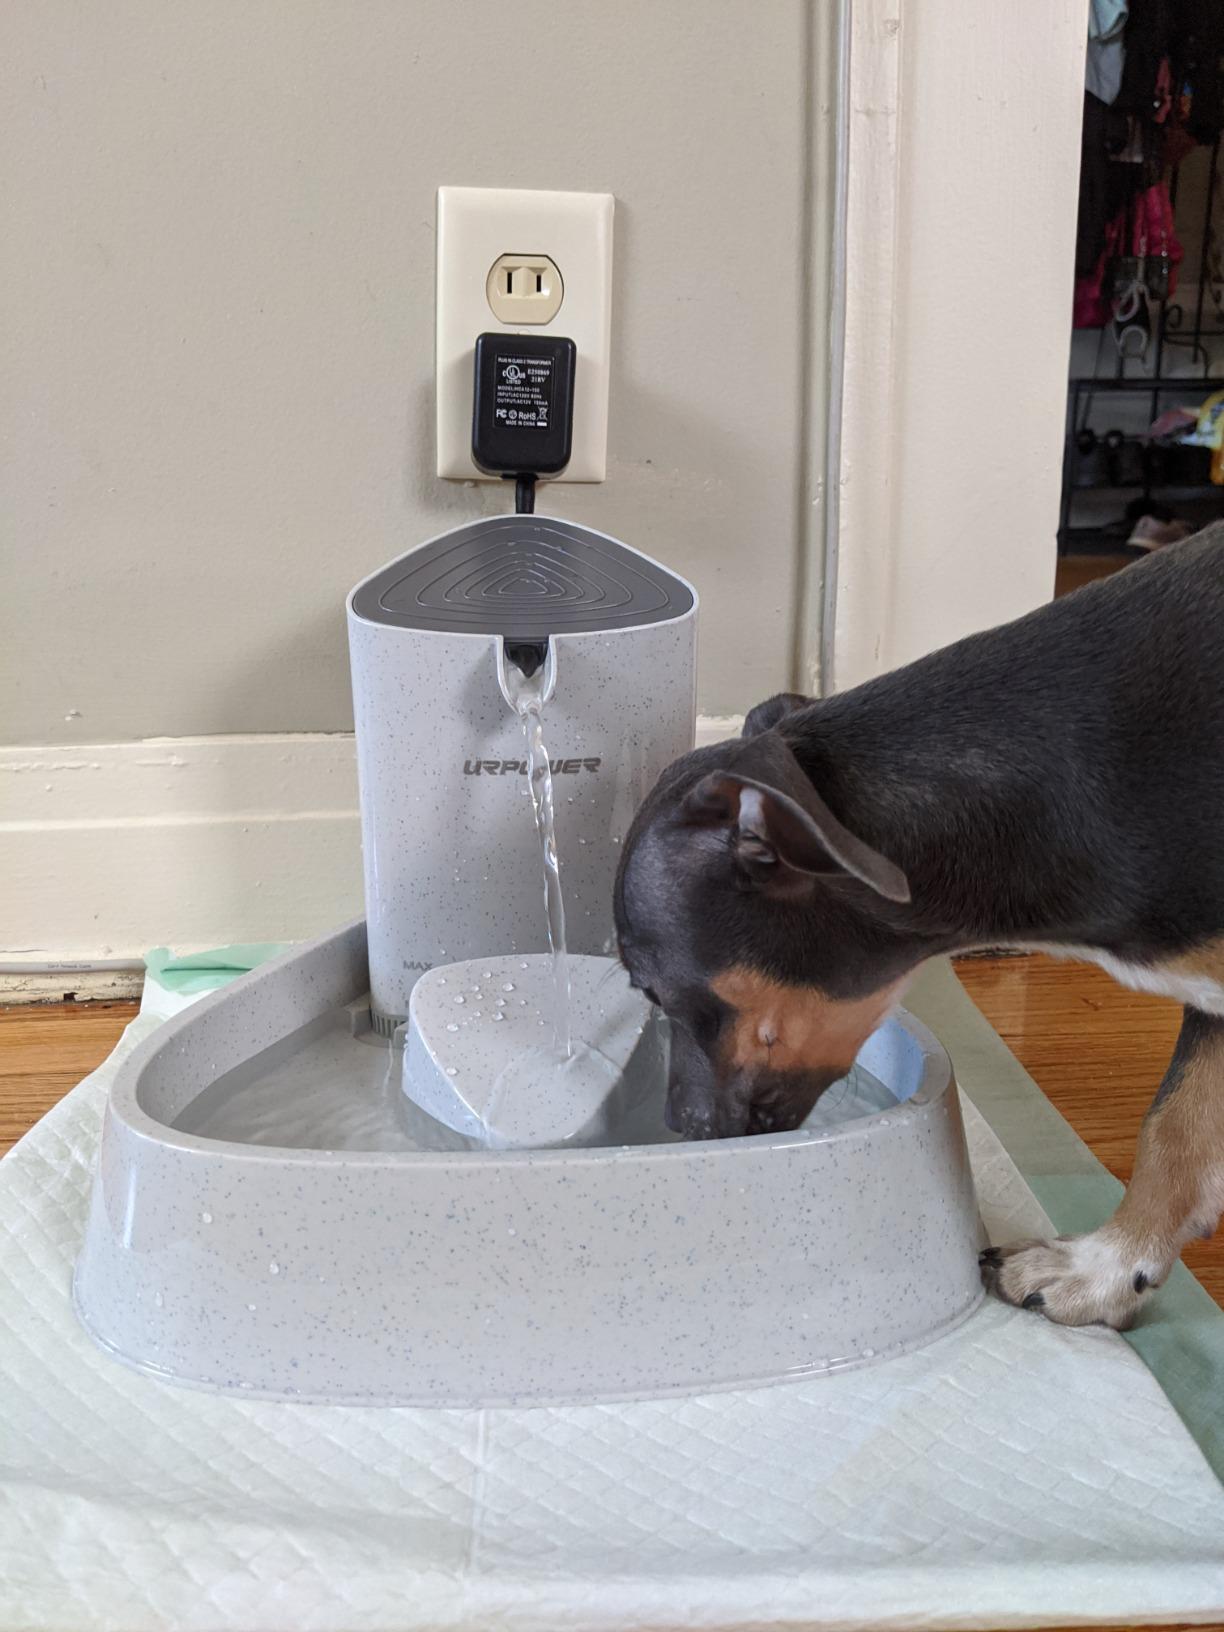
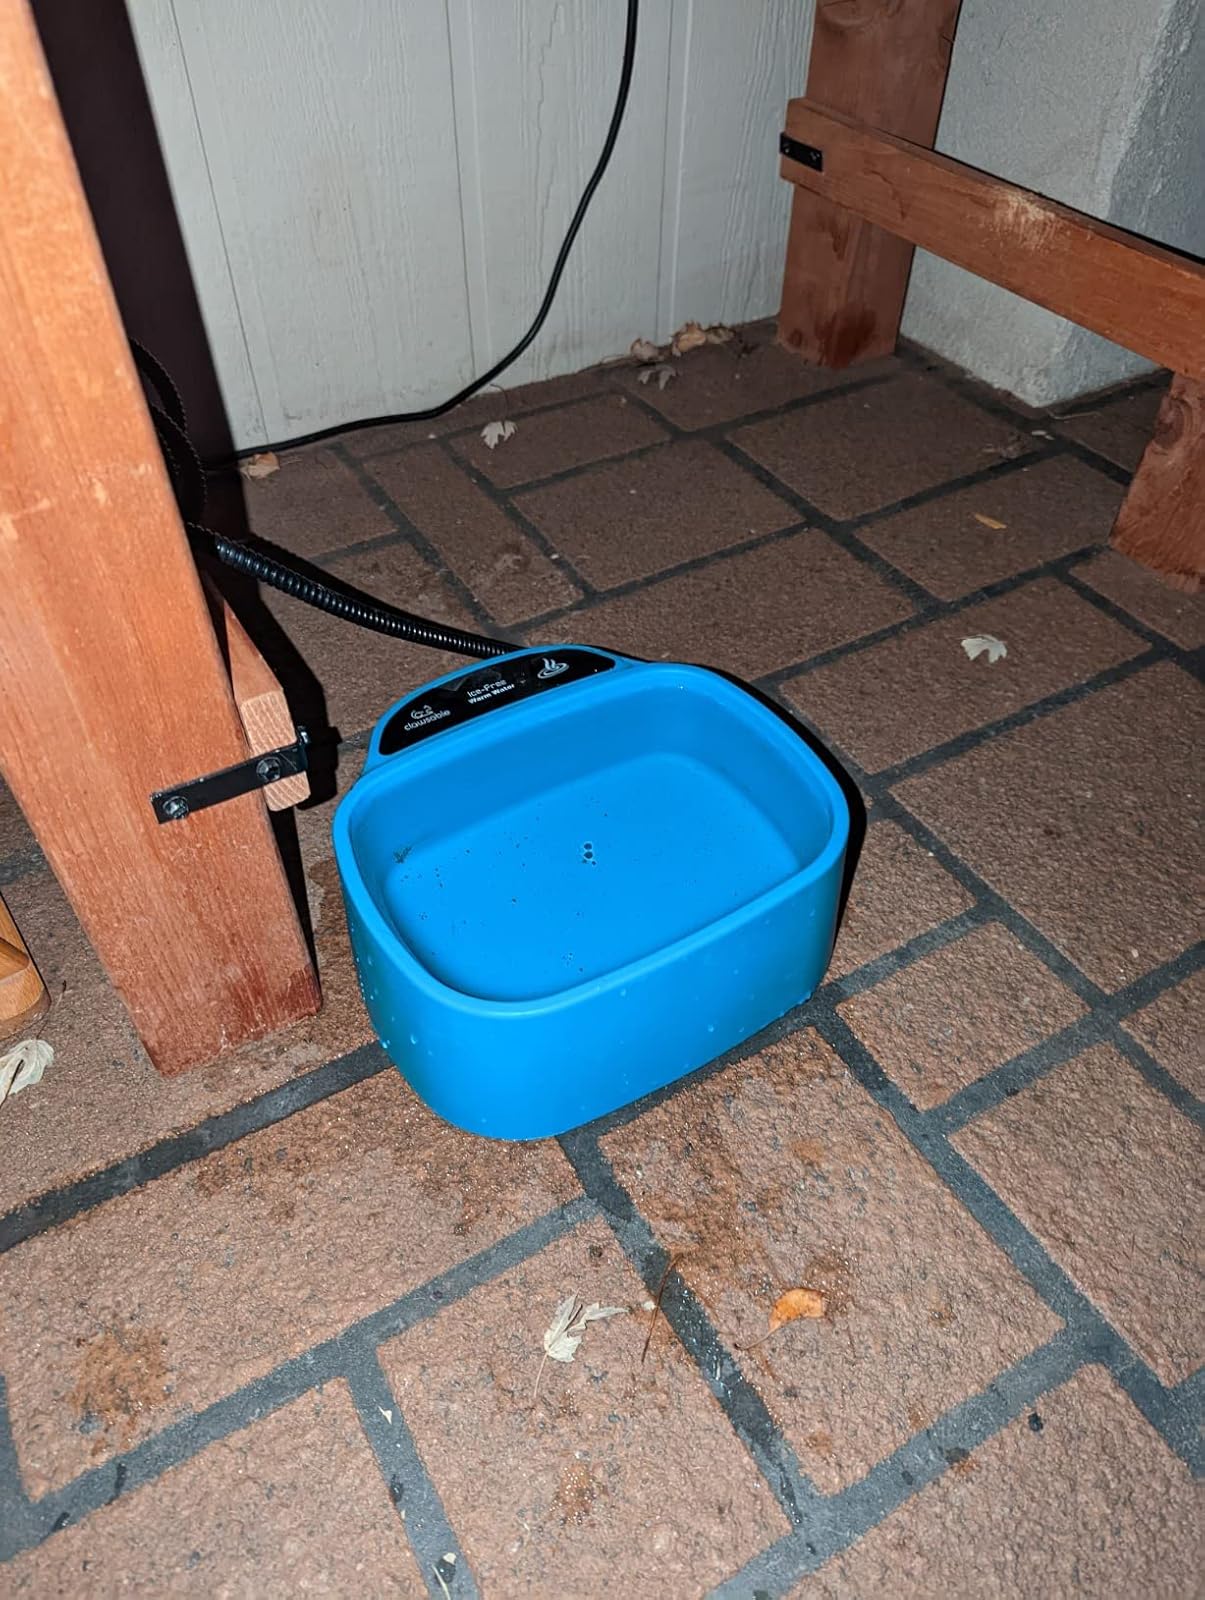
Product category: items_bowl
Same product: no